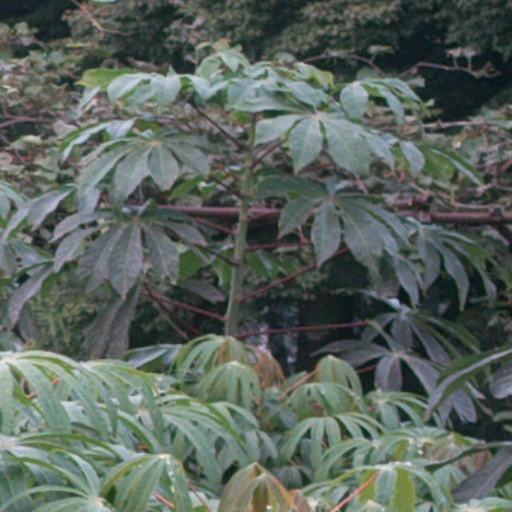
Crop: cassava